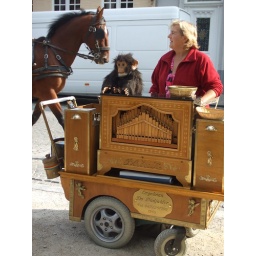
Crazy music spinning lady with a monkey about to be eaten by a horse